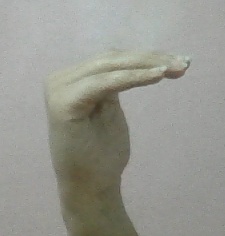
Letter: haa